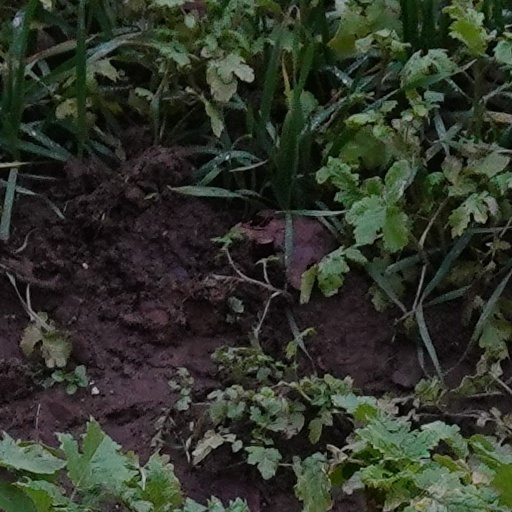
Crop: wheat